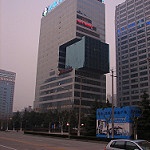
Label: buildings